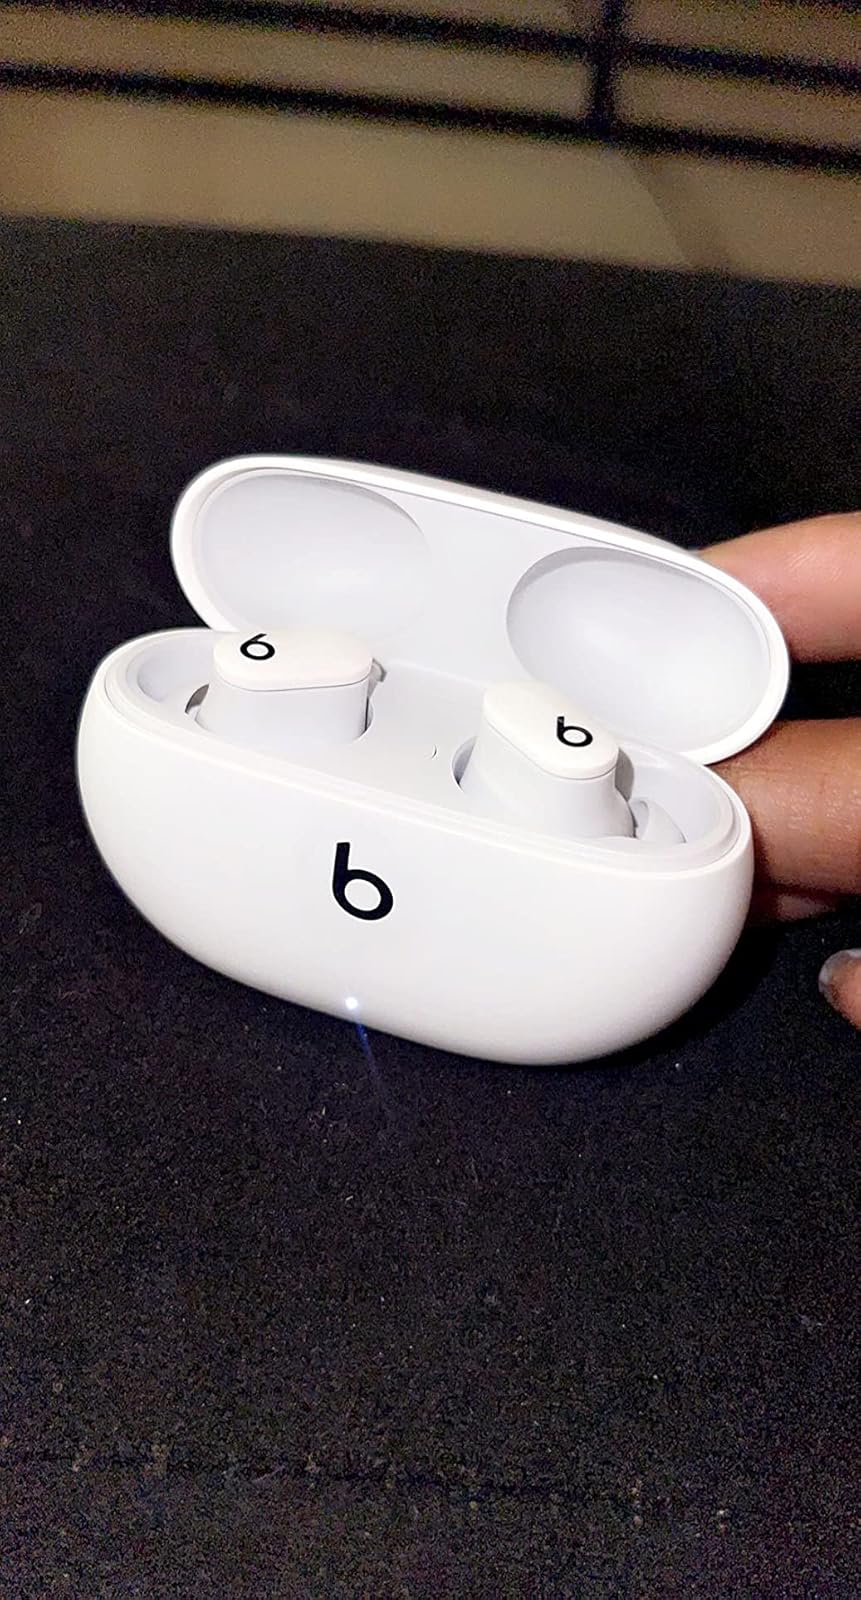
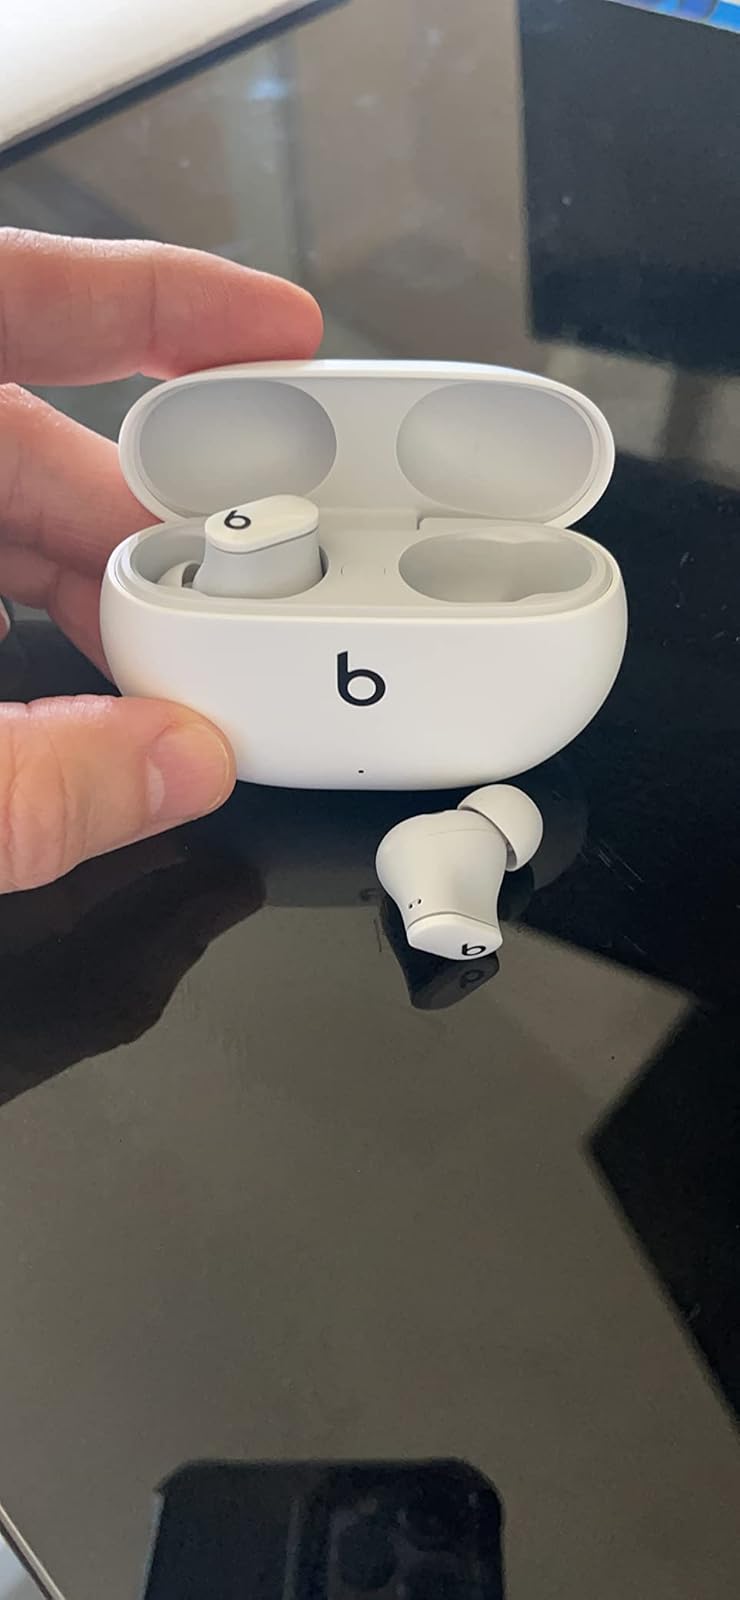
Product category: earbuds
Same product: yes